Adelophthalmus

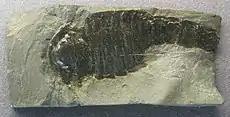
Fossil of "A. imhofi", formerly considered to be the type species of the genus "Lepidoderma", exhibited at the Senckenberg Museum of Frankfurt.

Though modern researchers tend to treat the assumed eyelessness as a preservational artifact and not a feature that "A. granosus" would have had in life, this issue was not resolved immediately which made the naming of subsequently discovered species confusing and problematic. "Lepidoderma imhofi", named in 1855 from Carboniferous-age deposits in Germany, shows definite eyes. The descriptor, Austrian paleontologist August Emanuel von Reuss, noted that "Lepidoderma" likely was synonymous with "Adelophthalmus", but ignored the rules of taxonomical priority and used his younger name due to it being based on material that he considered to be better preserved."" The name "Lepidoderma" derives from the Latin "lepidus" ("elegant" or "fine") and Ancient Greek δέρμα (ðerma, "skin").